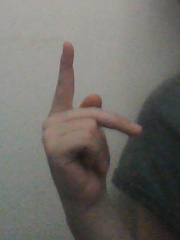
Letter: dha